GOLGA8H

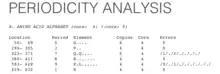
Amino Acid Periodicity in GOLGA8H retrieved via Statistical Analysis of Protein Sequences (SAPS)

The predicted secondary structure of GOLGA8H is composed of 81% alpha helices, 25.6% beta sheets, and 17.2% turns.